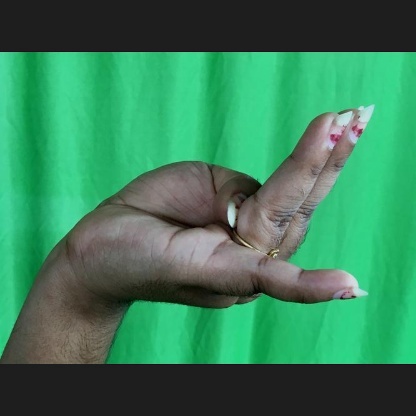
Mudra: Chaturam